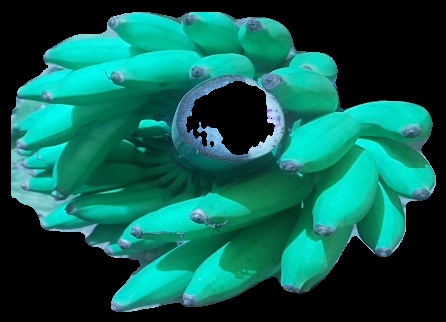
Variety: elakki-bale
Grade: grade1